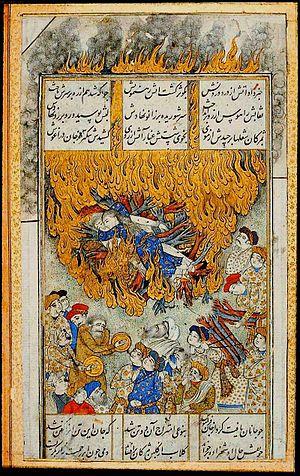
Dans l'épopée hindoue du Mahabharata, Sati ou Dakshayani est l'aînée des filles de Prasuti et Daksha. Elle aime Shiva, mais son père, Daksha, qui s'est disputé avec le dieu, interdit leur mariage.
Mohammad Kassim Tabrizi, en persan : محمد قاسم, né vers 1575 à Ispahan et mort en 1659 à Ispahan est un peintre de miniatures persanes.